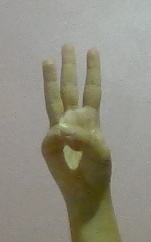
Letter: thaa